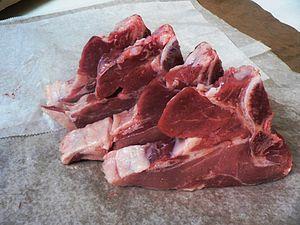
Côtes de veau
La rosée des Pyrénées catalanes est une indication géographique protégée de veau produit dans les Pyrénées catalanes, en France et en Espagne.